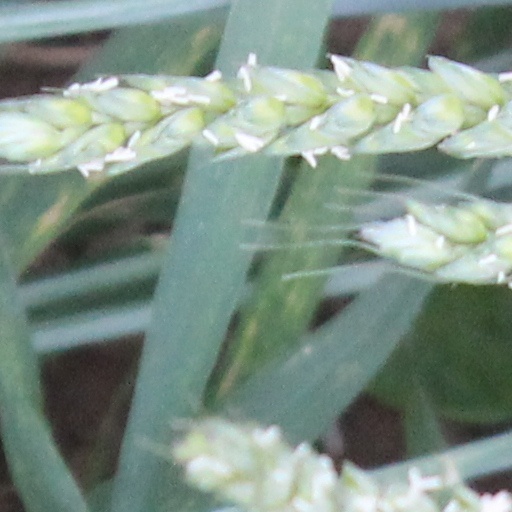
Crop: wheat